Maarten Engwirda

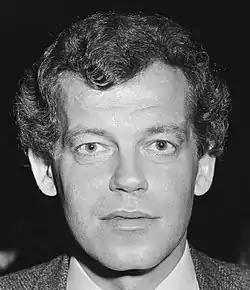
Maarten Engwirda in 1982

Maarten Boudewijn Engwirda (born 2 June 1943) is a retired Dutch politician of the Democrats 66 (D66) party.